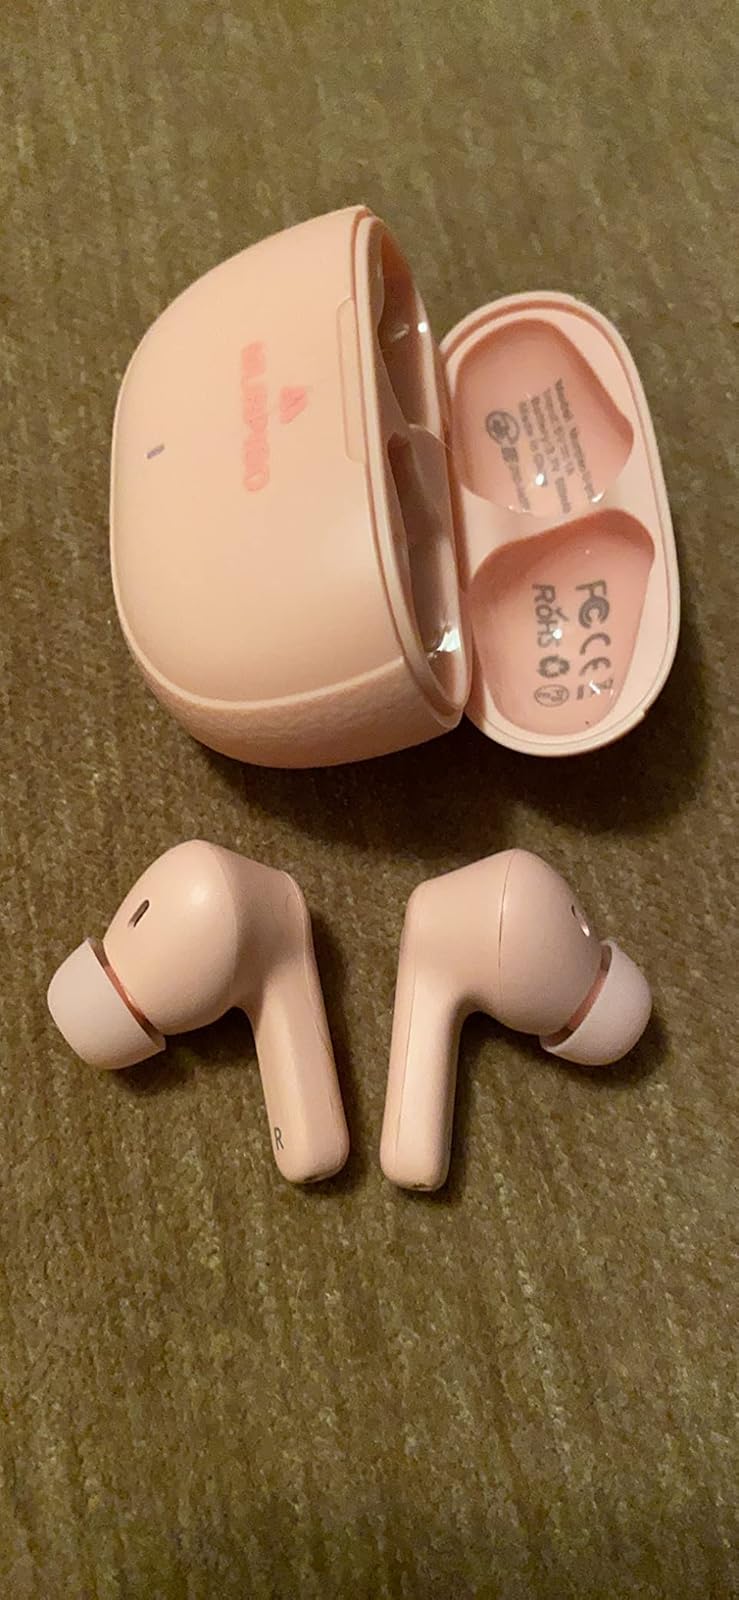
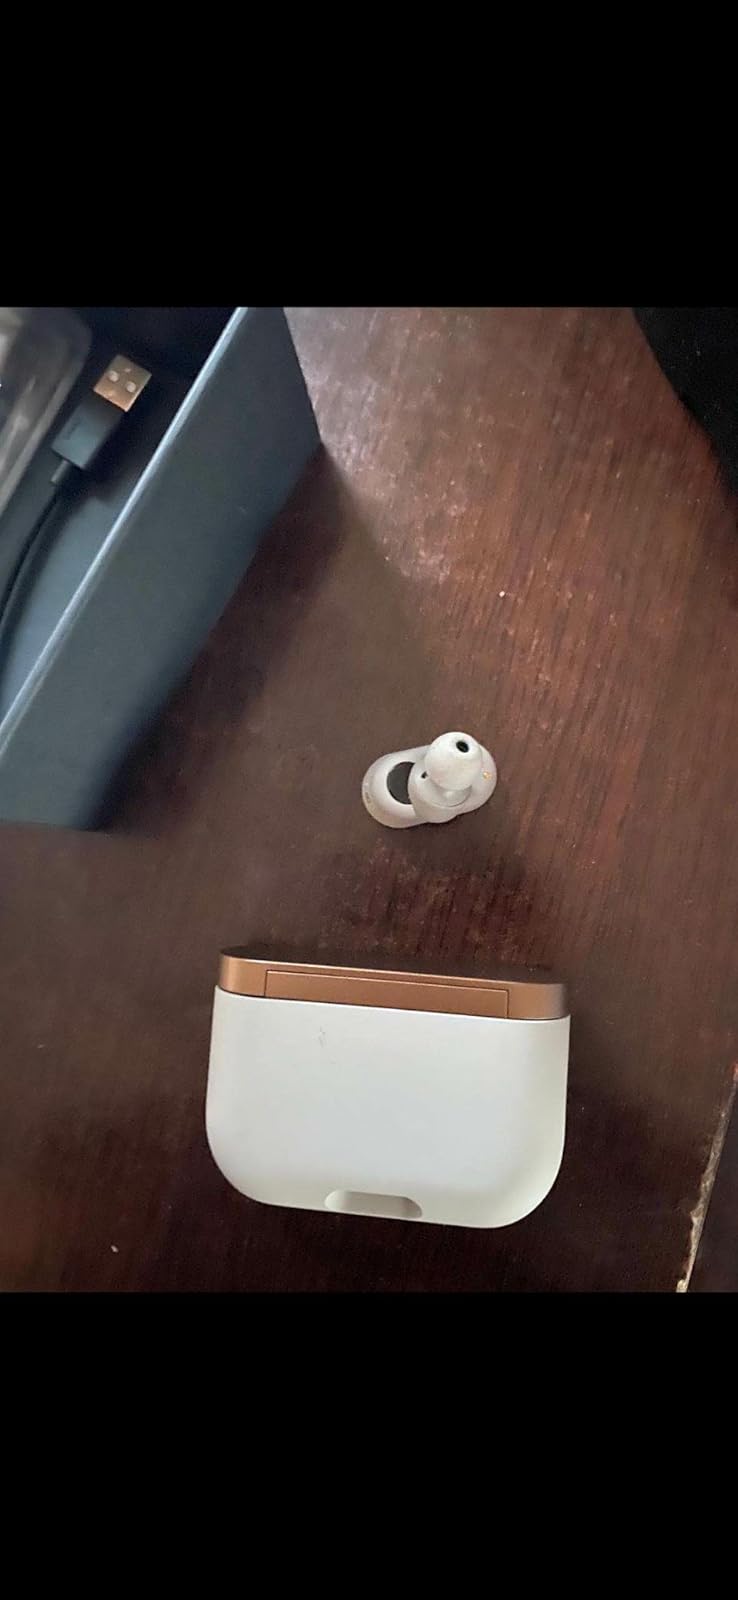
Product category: earbuds
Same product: no